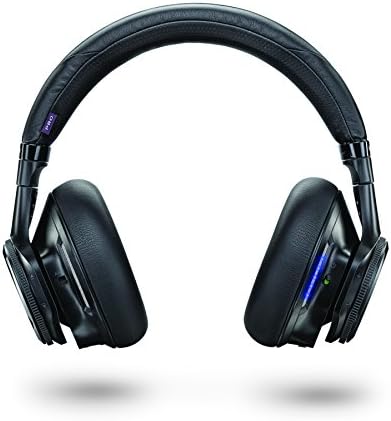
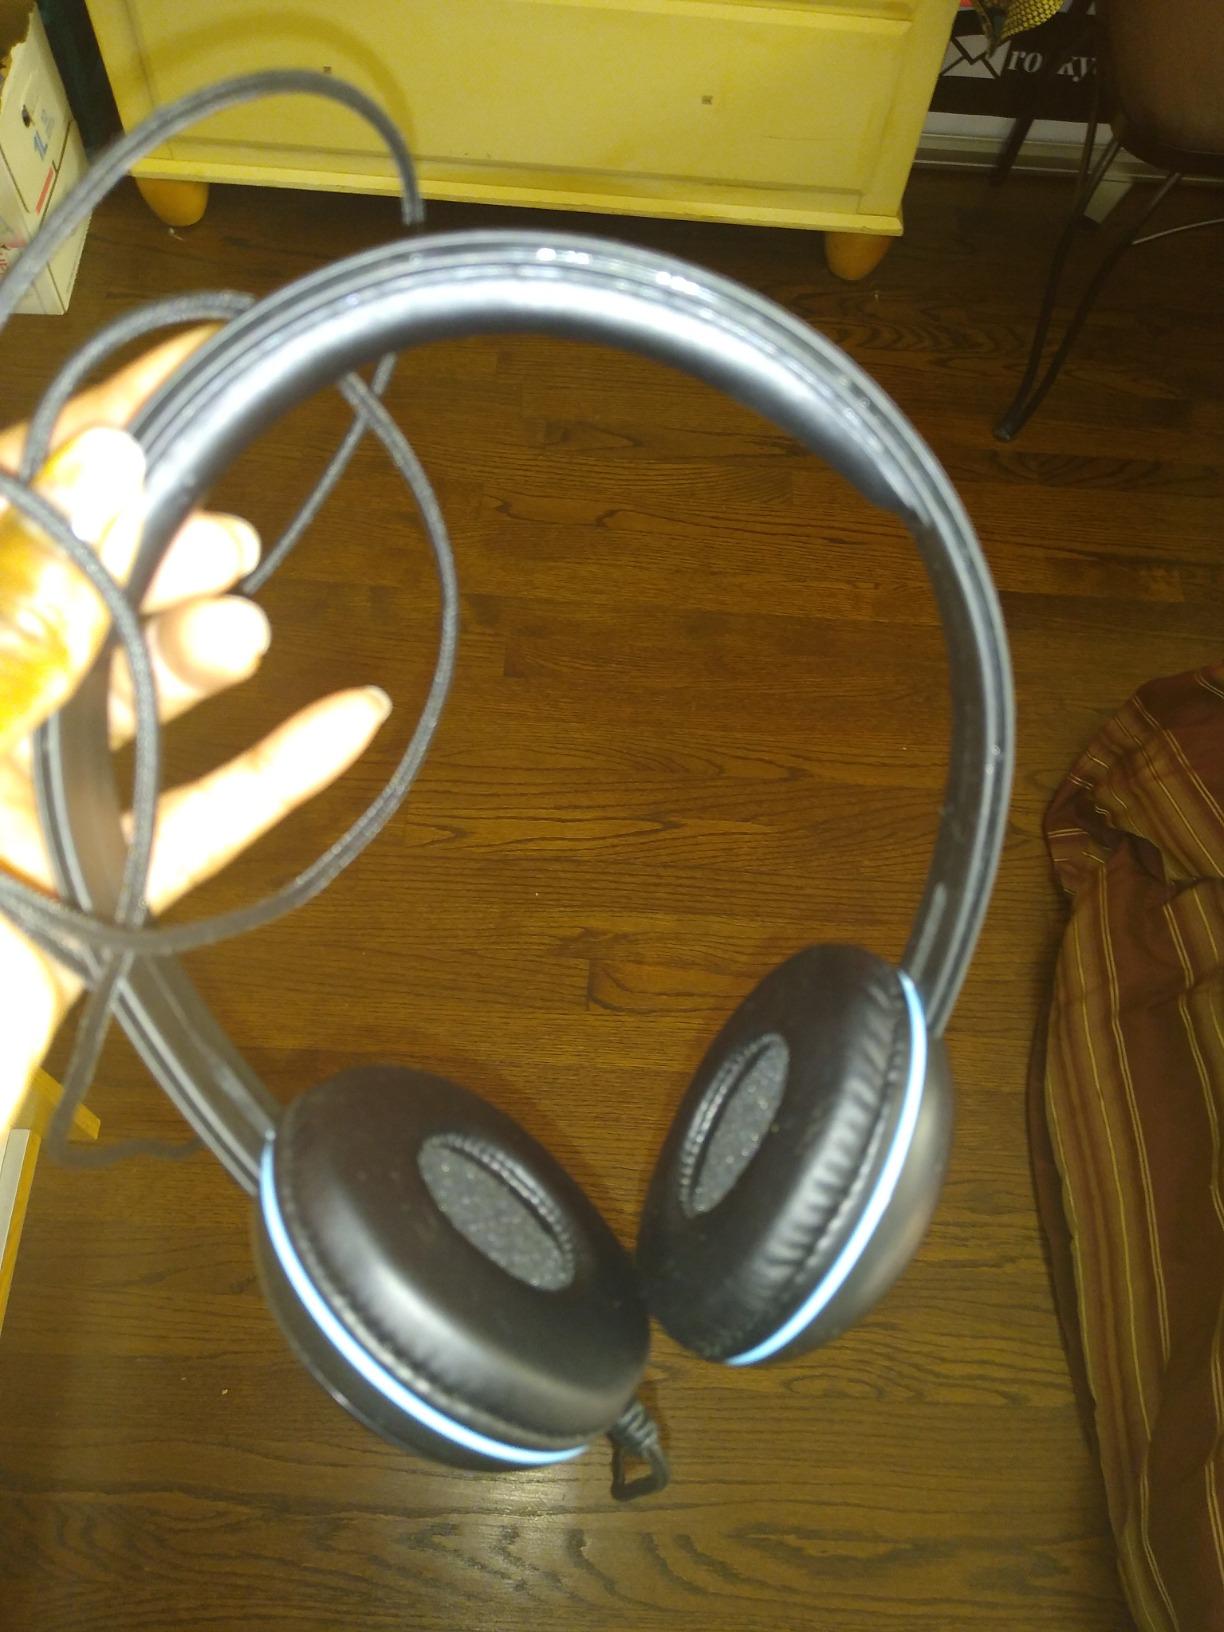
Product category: headphones
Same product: no